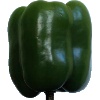
Label: green_pepper